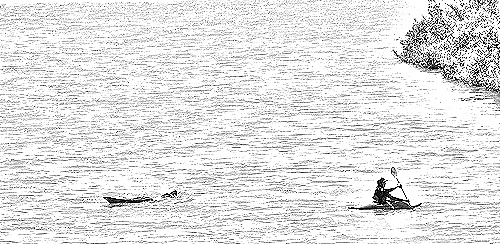
Portrait style: Sketch Portrait